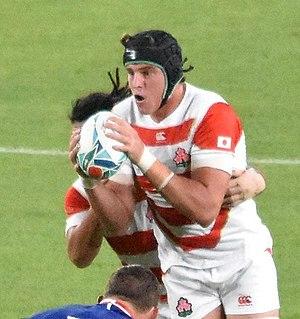
James Moore, né le 11 juin 1993 à Brisbane, est un joueur de rugby à XV international japonais d'origine australienne, évoluant principalement au poste de deuxième ligne. Il évolue avec le club des Munakata Sanix Blues en Top League depuis 2018.